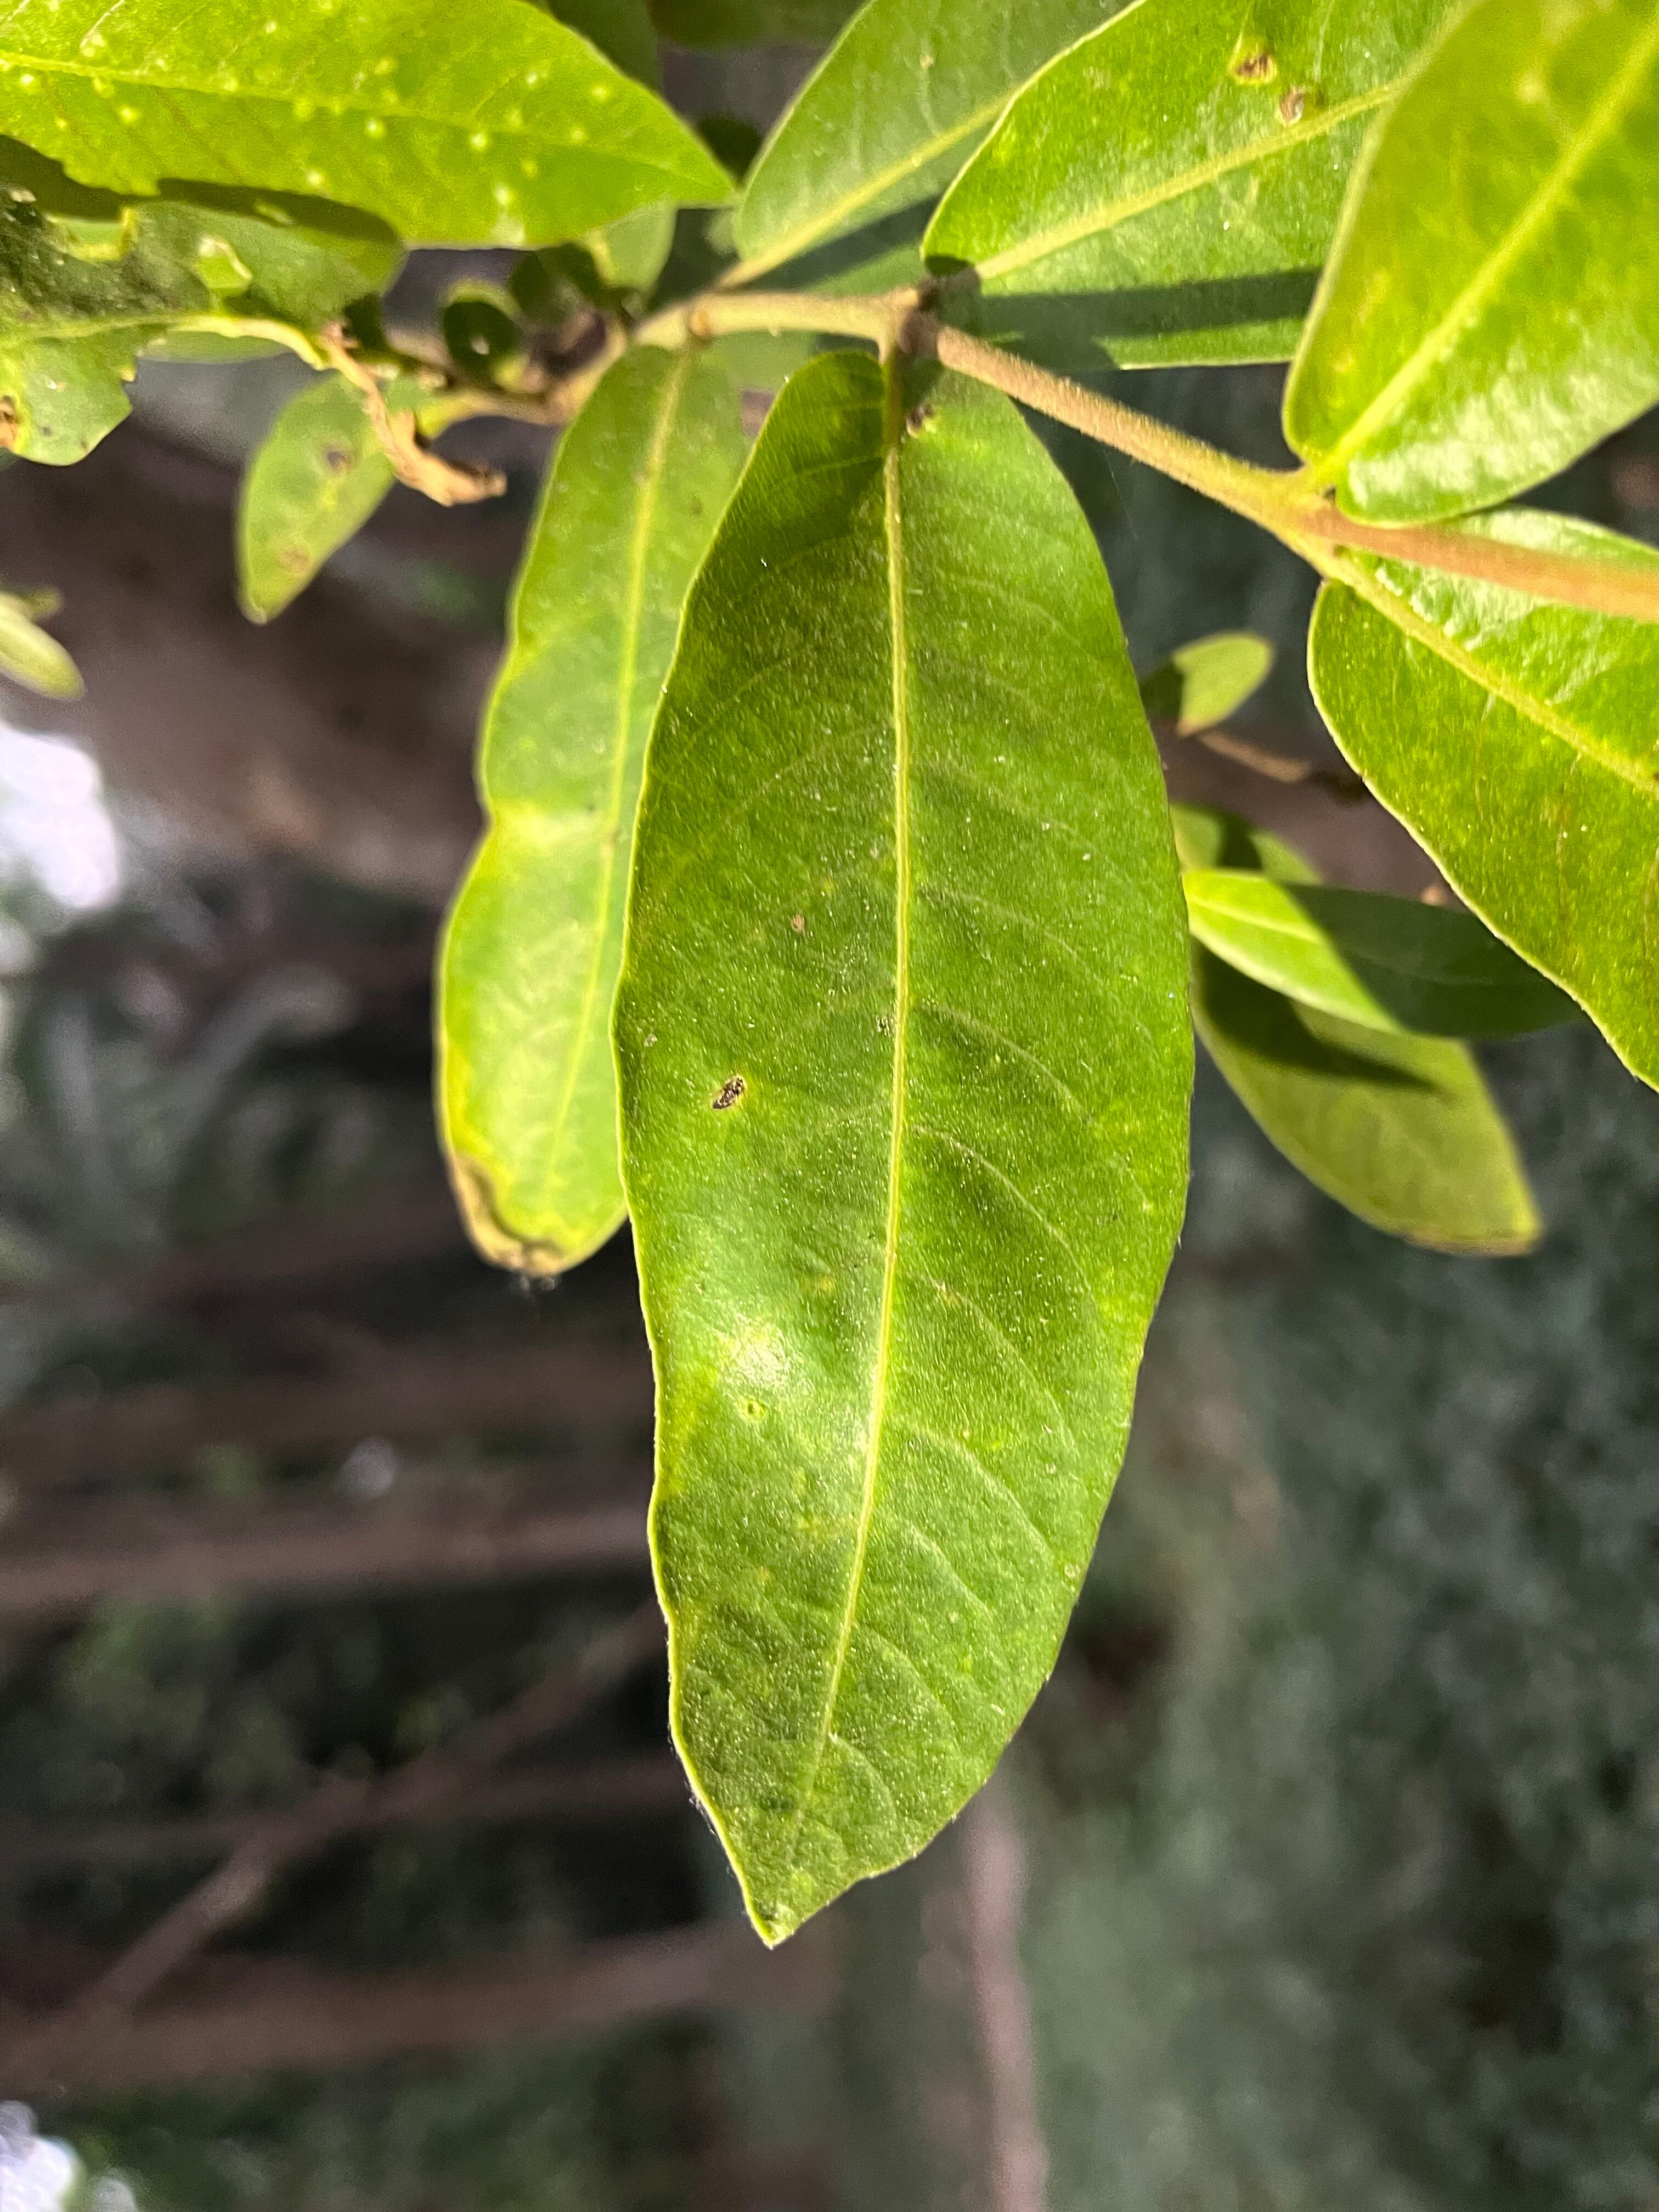
Plant species: terminalia-arjuna